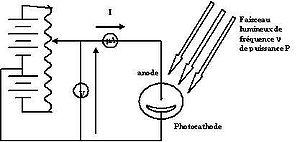
Une cellule photoélectrique est un dispositif composé d'un capteur photosensible, dont les propriétés électriques varient en fonction de l'intensité du rayonnement lumineux capté.